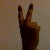
The image shows a hand gesture representing the number 2 in Indian Sign Language.